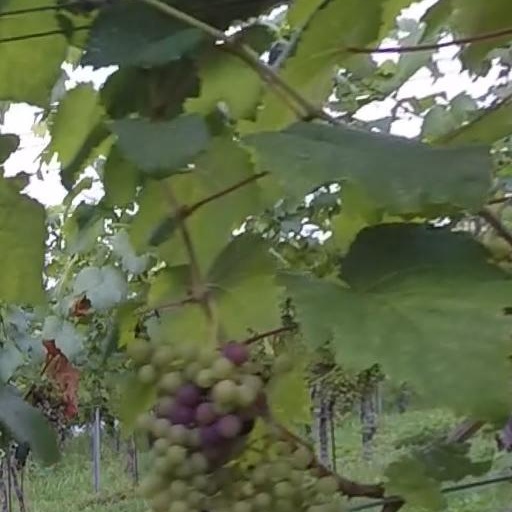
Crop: grape